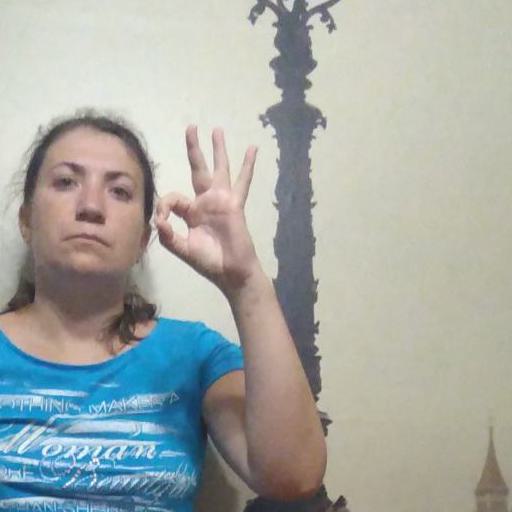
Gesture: ok